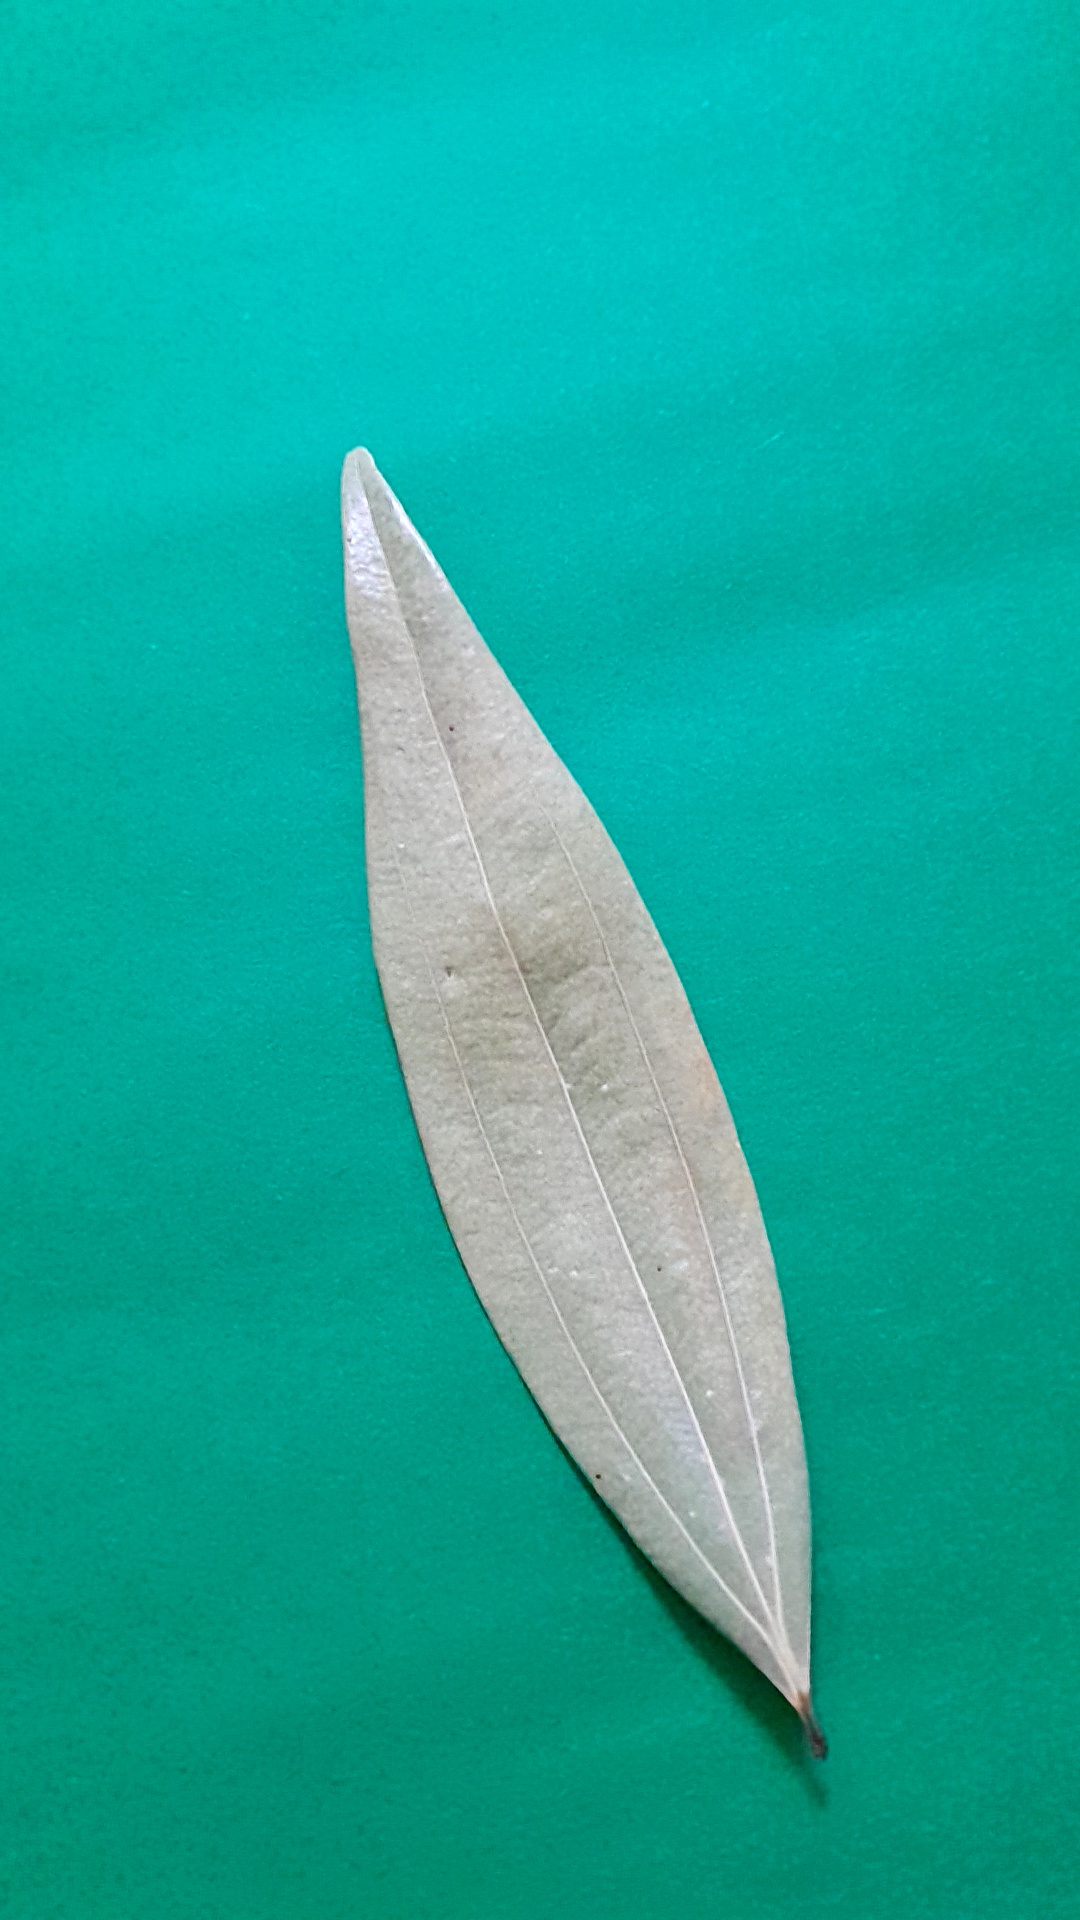
Label: Dry Leaf